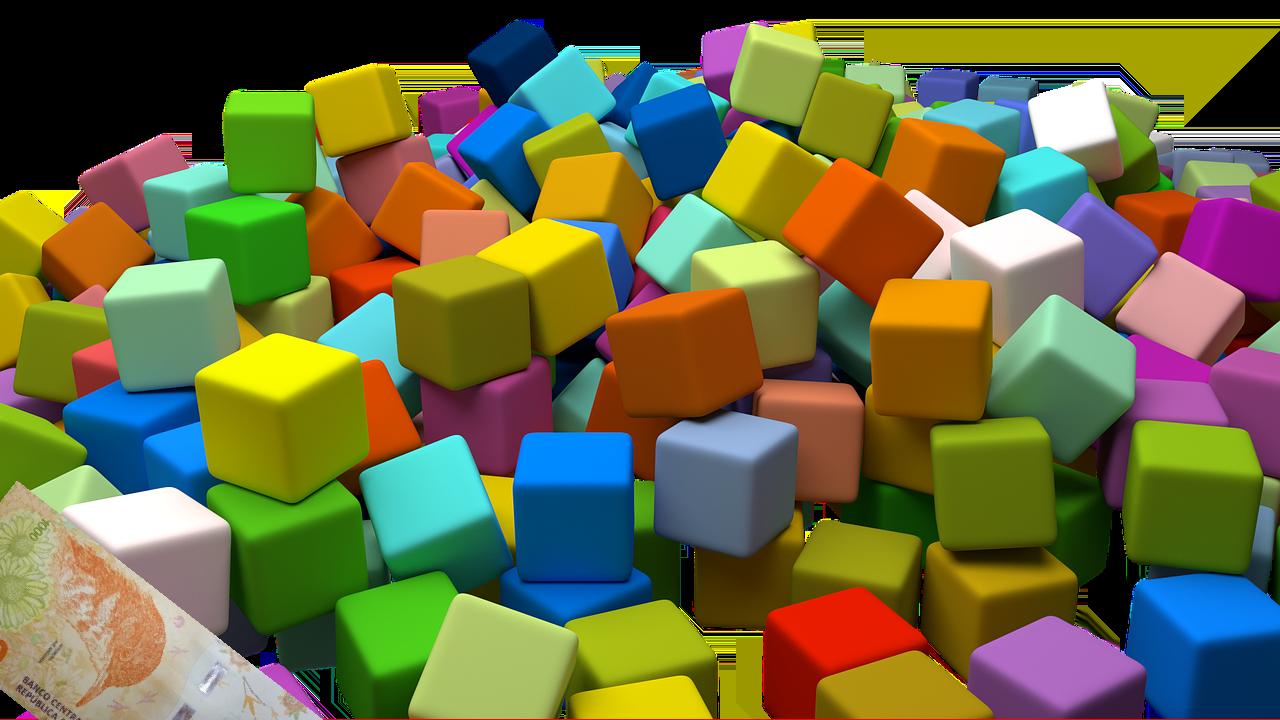
Denominación: 1000